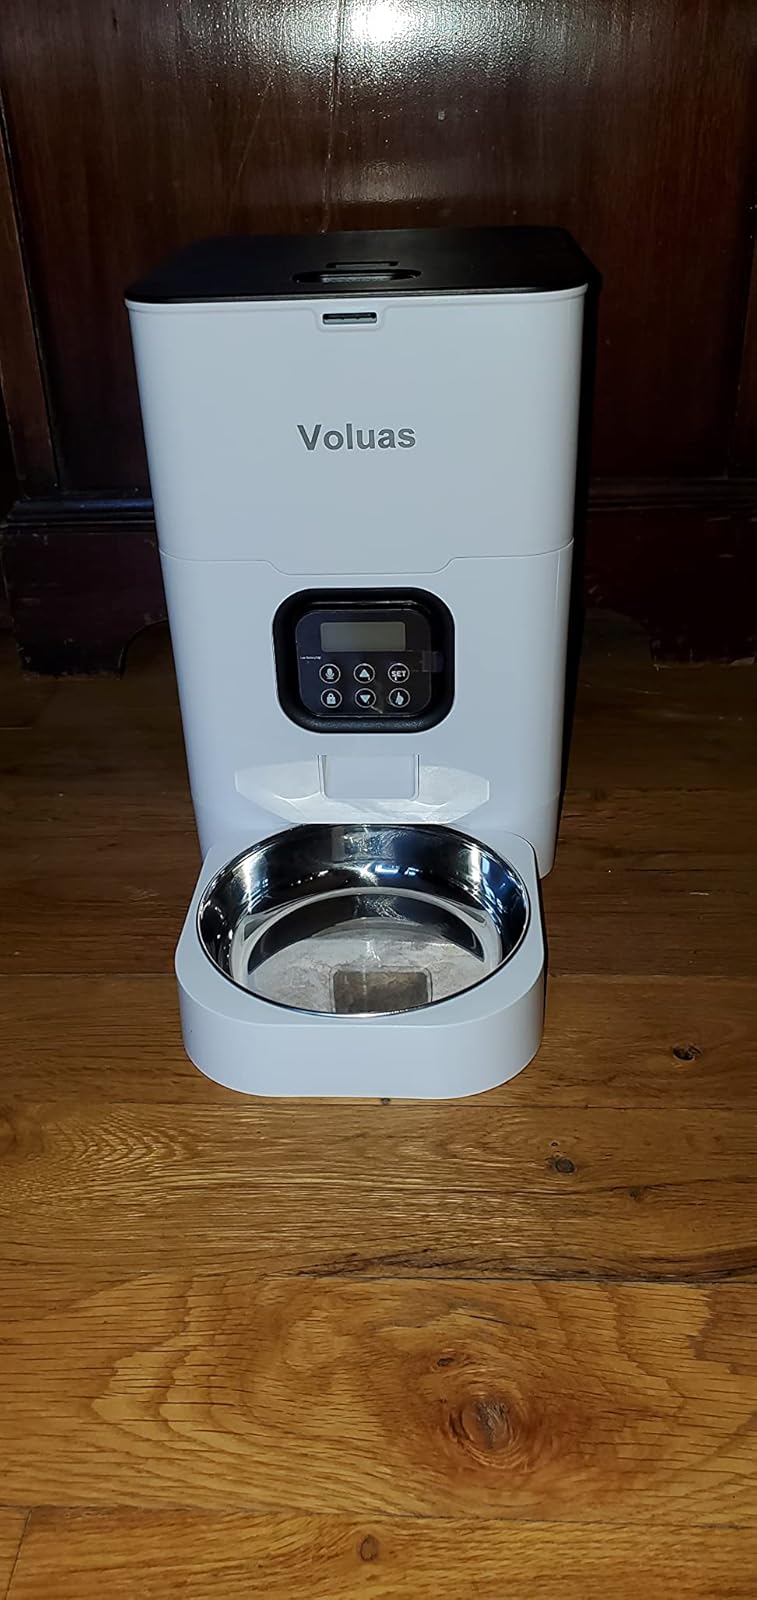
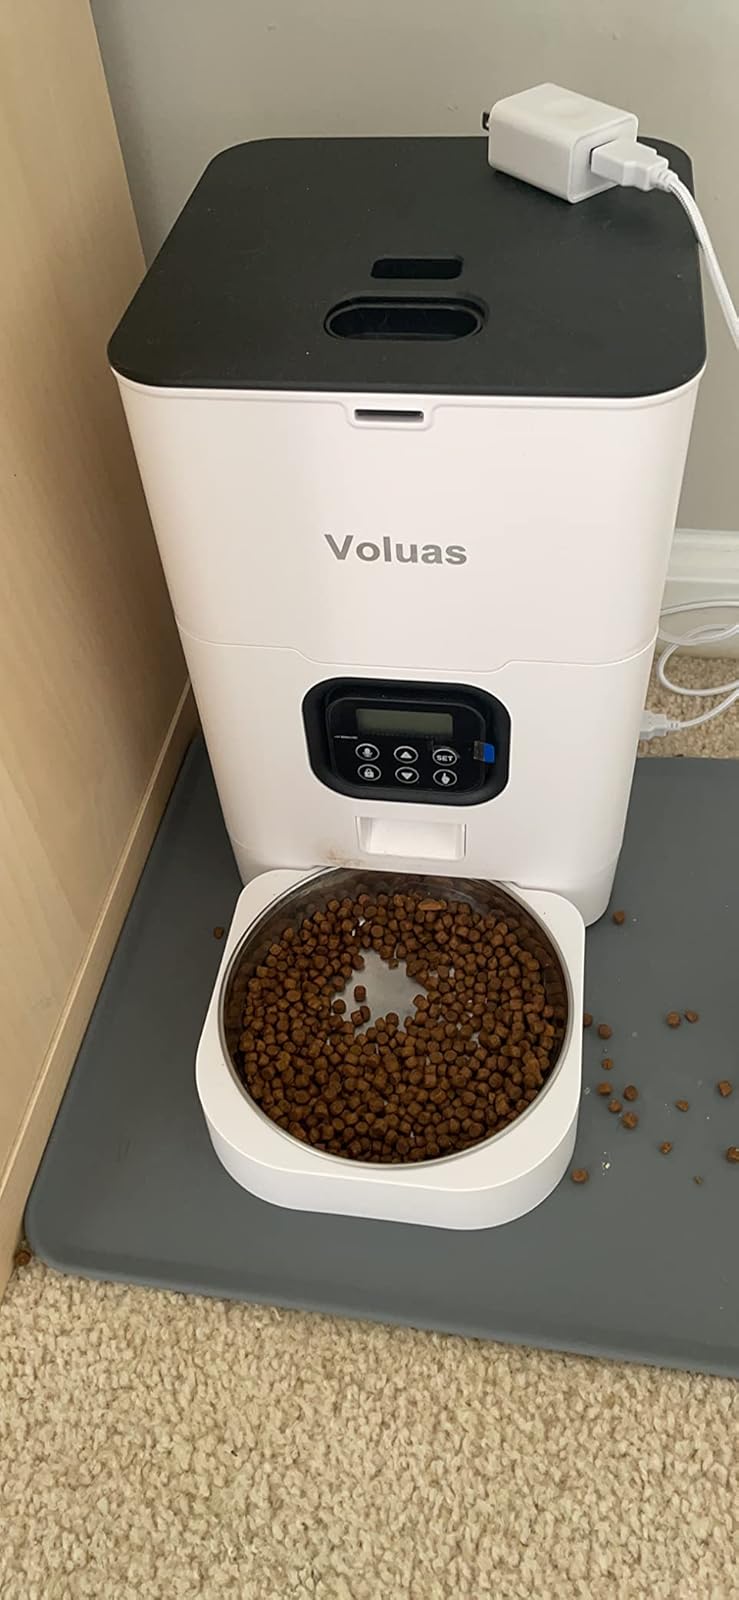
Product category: items_feeder
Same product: yes